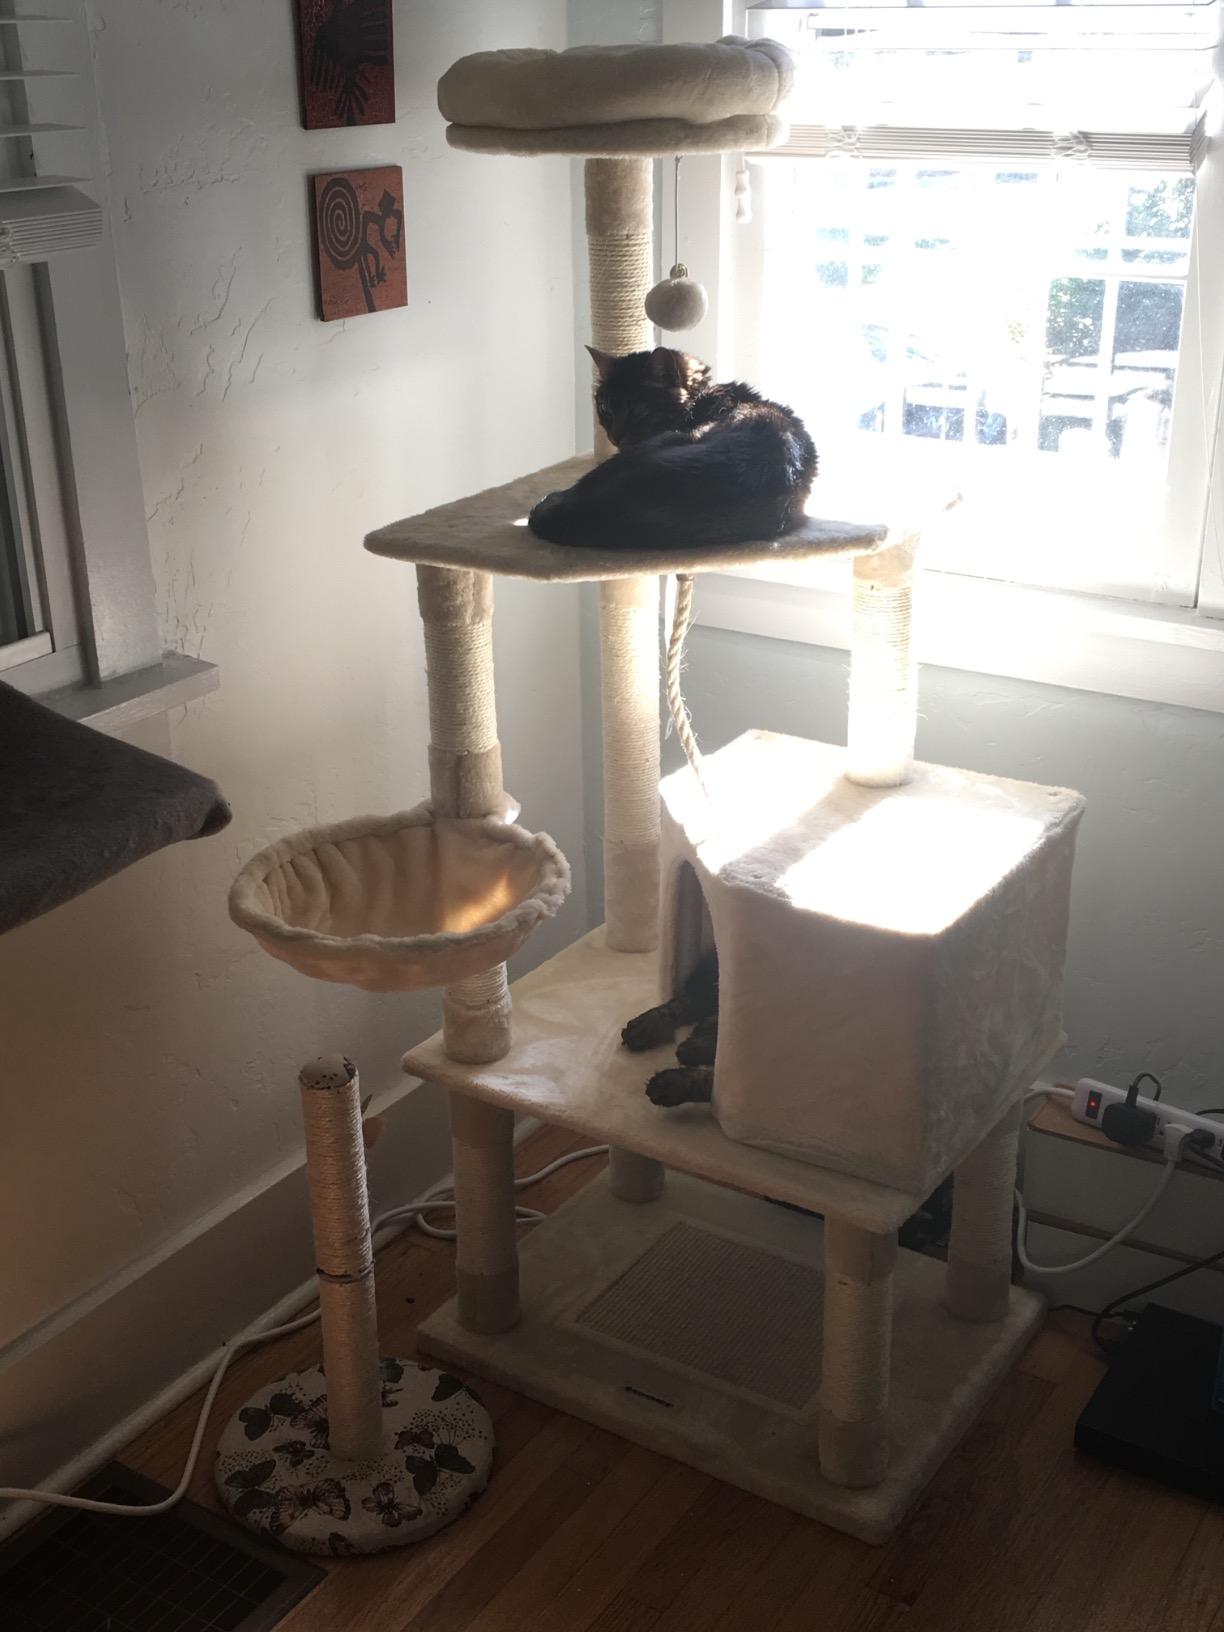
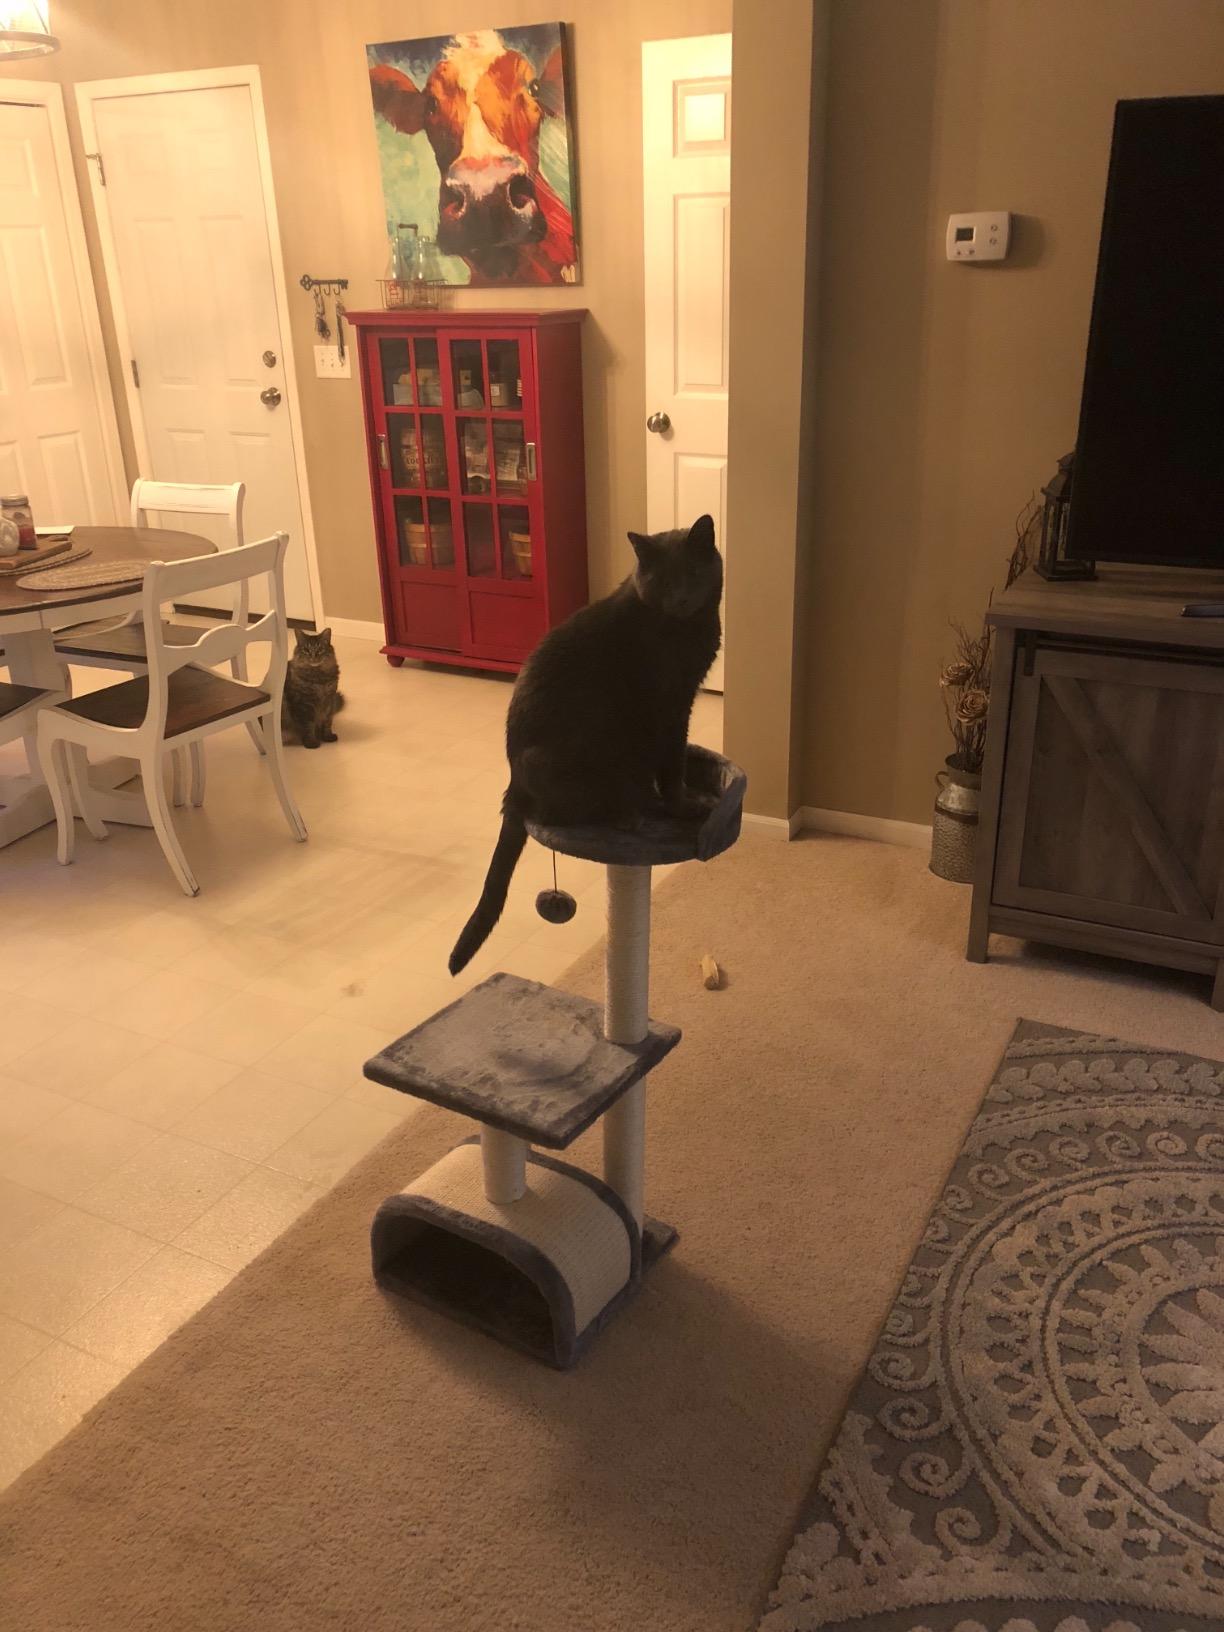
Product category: items_cat tree
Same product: no